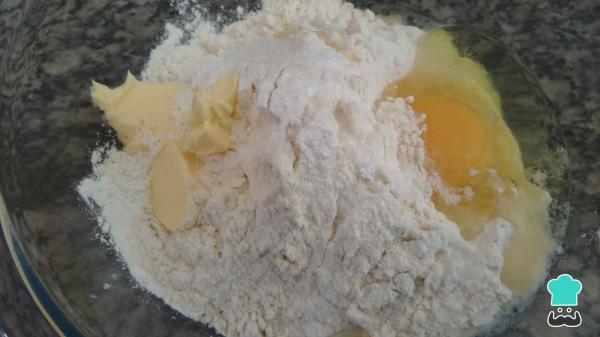
Agrega el huevo y la mantequilla o margarina a temperatura ambiente.